Kranj

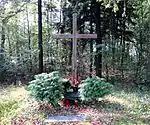
Planina Mass Grave

During the Second World War, Kranj, along with the rest of northern Slovenia, was annexed by Nazi Germany. The German authorities dismantled the Jugo-Češka textile works, replacing the machinery with equipment to produce aircraft. On 21 March 1944, German forces discovered several communist activists and functionaries at the Šorli Mill in Rupa in the northern part of the town, where military supplies for the Partisans were being stored. Three of the men at the mill were killed and the German forces then burned the mill.